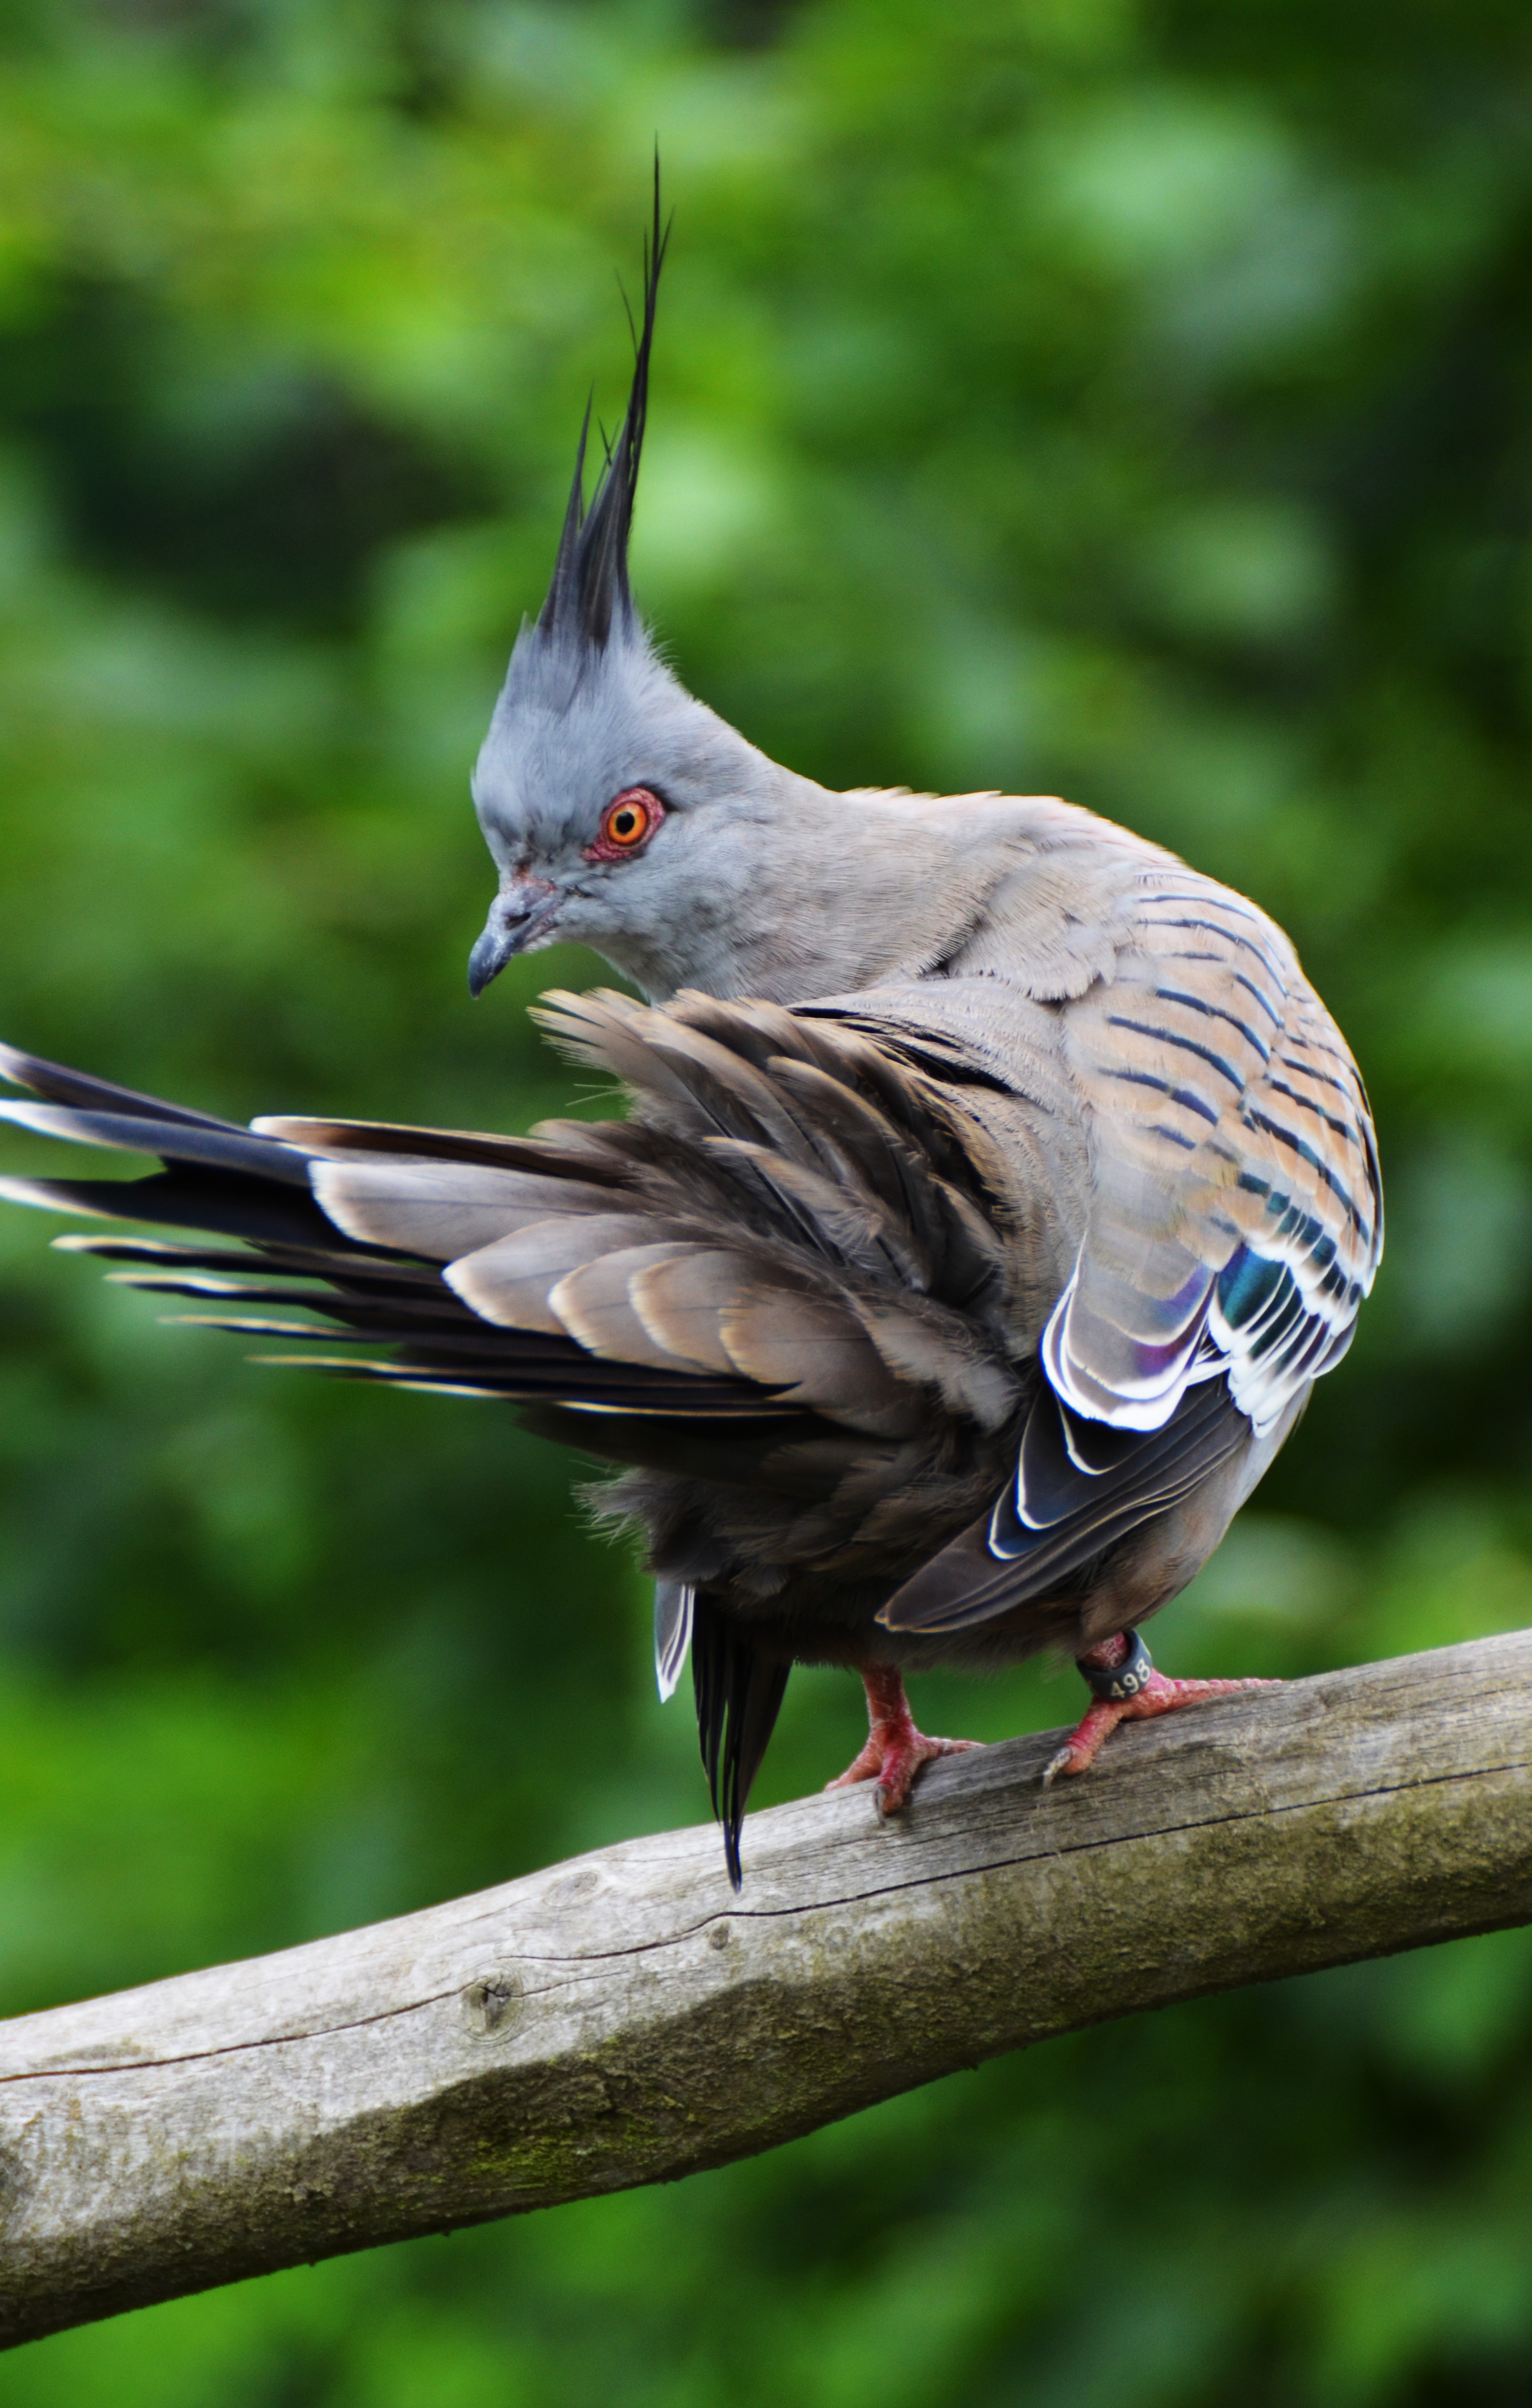
nature, branch, bird, wing, wildlife, beak, feather, fauna, birds, animals, dove, vertebrate, perching bird